Giuseppe Rinaldi

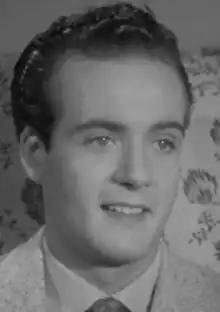
Rinaldi in "The Man on the Street" (1941)

Born in Rome, Rinaldi appeared in more than 20 films between 1939 and 1982. During his time, he was considered to be one of the greatest dubbers in Italy. He provided the Italian voices of Marlon Brando, Jack Lemmon, Rock Hudson, Paul Newman, Van Johnson and James Dean. Other actors dubbed by him included Peter Sellers, Frank Sinatra, Glenn Ford, David Tomlinson, Richard Burton, George Peppard, Burt Lancaster, Charles Bronson, Kirk Douglas, Gregory Peck, Roger Moore, Jeffrey Hunter, Max von Sydow, and Christopher Plummer. He even dubbed many Italian actors in post-syncronization, voicing many roles performed by Antonio Cifariello, Mario Merola, and Renato Salvatori.